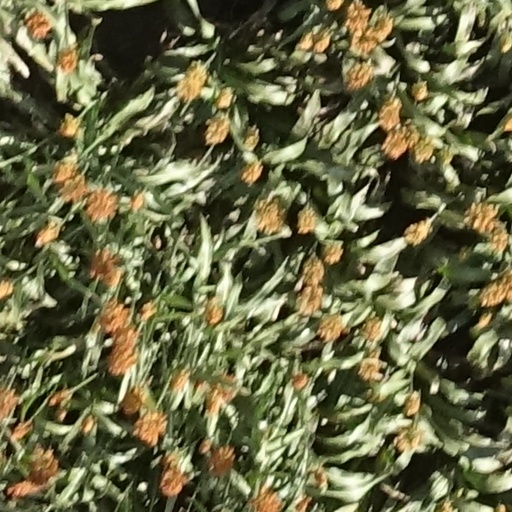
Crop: sorghum